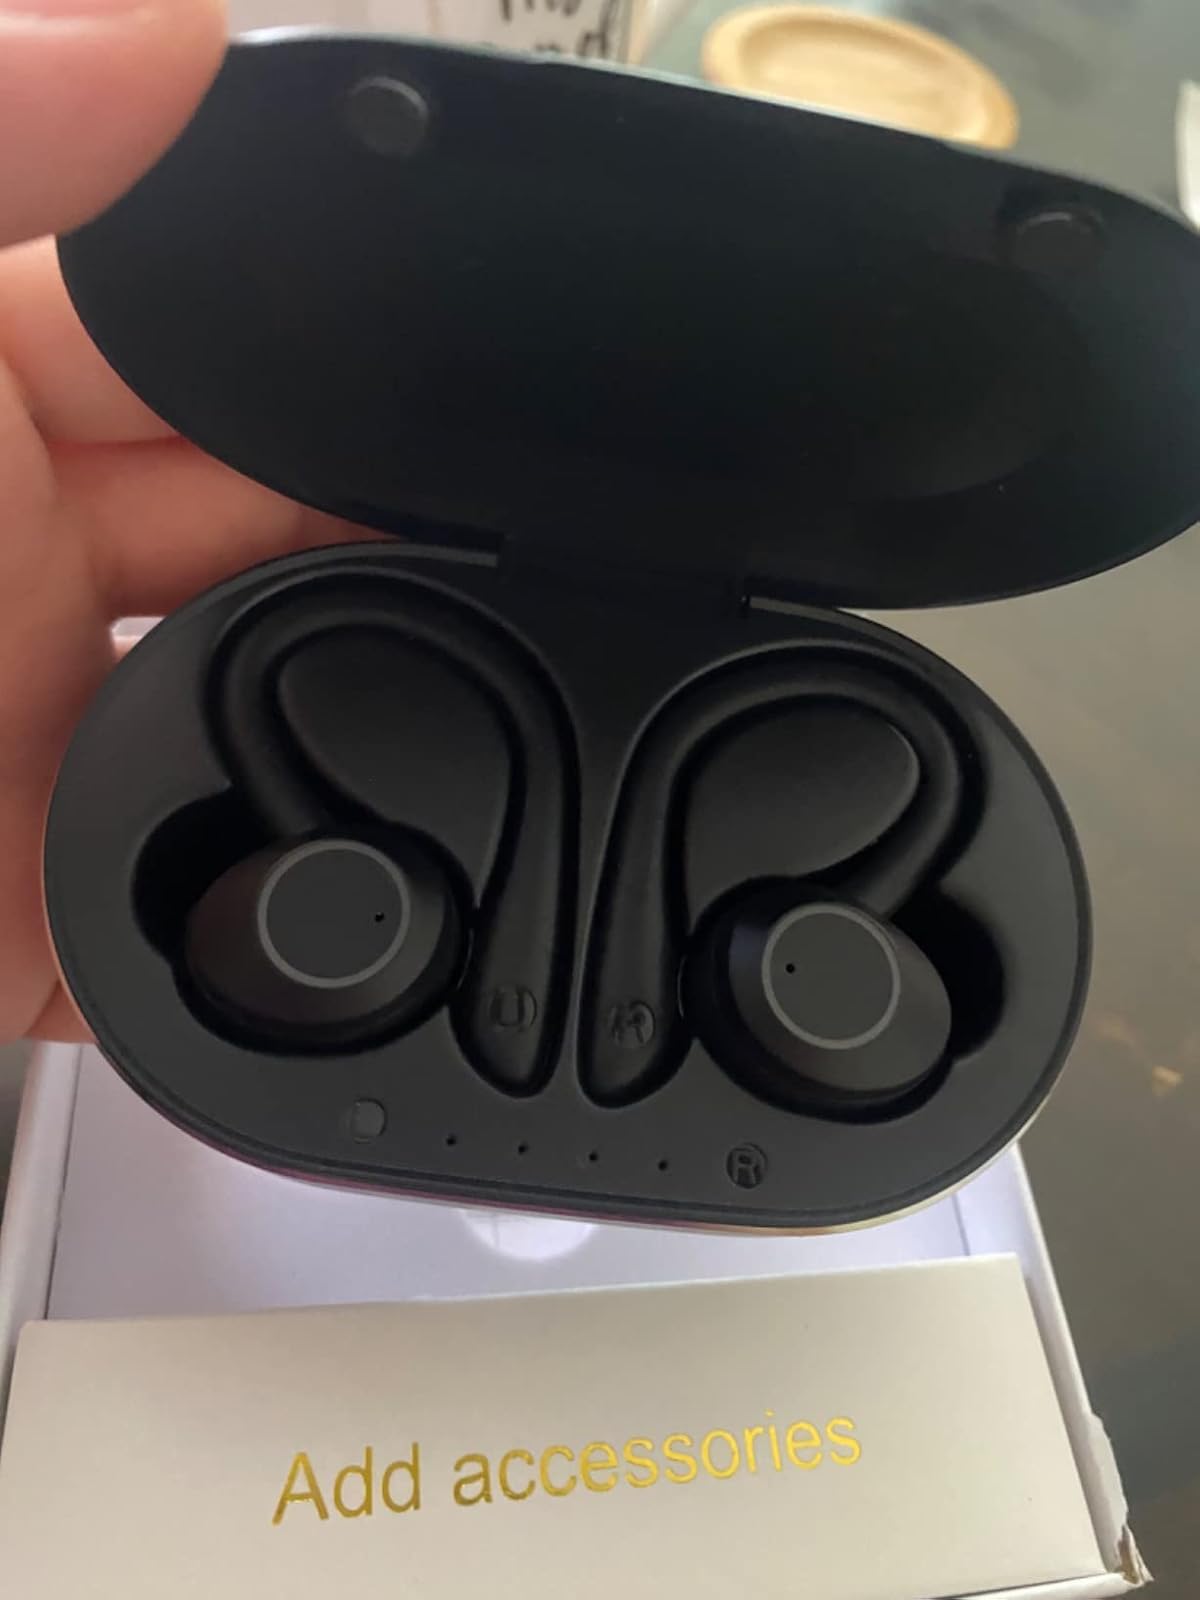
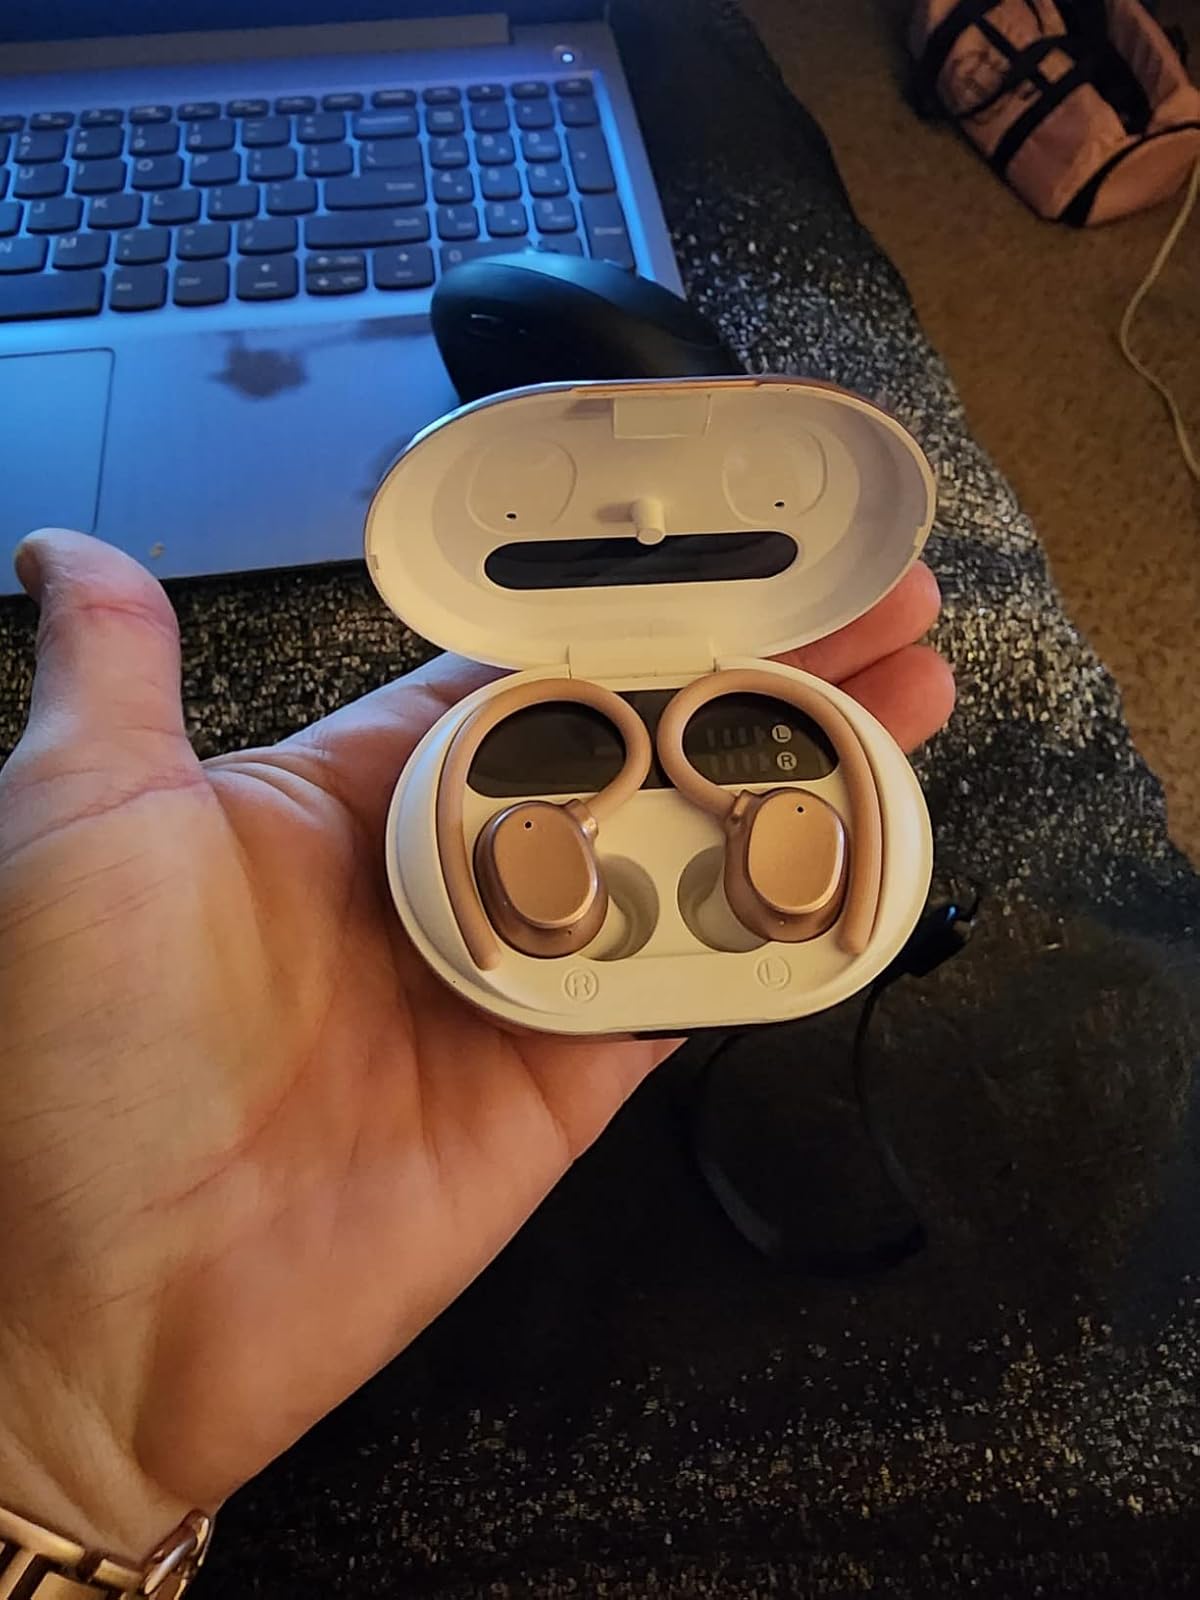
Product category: earbuds
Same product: no